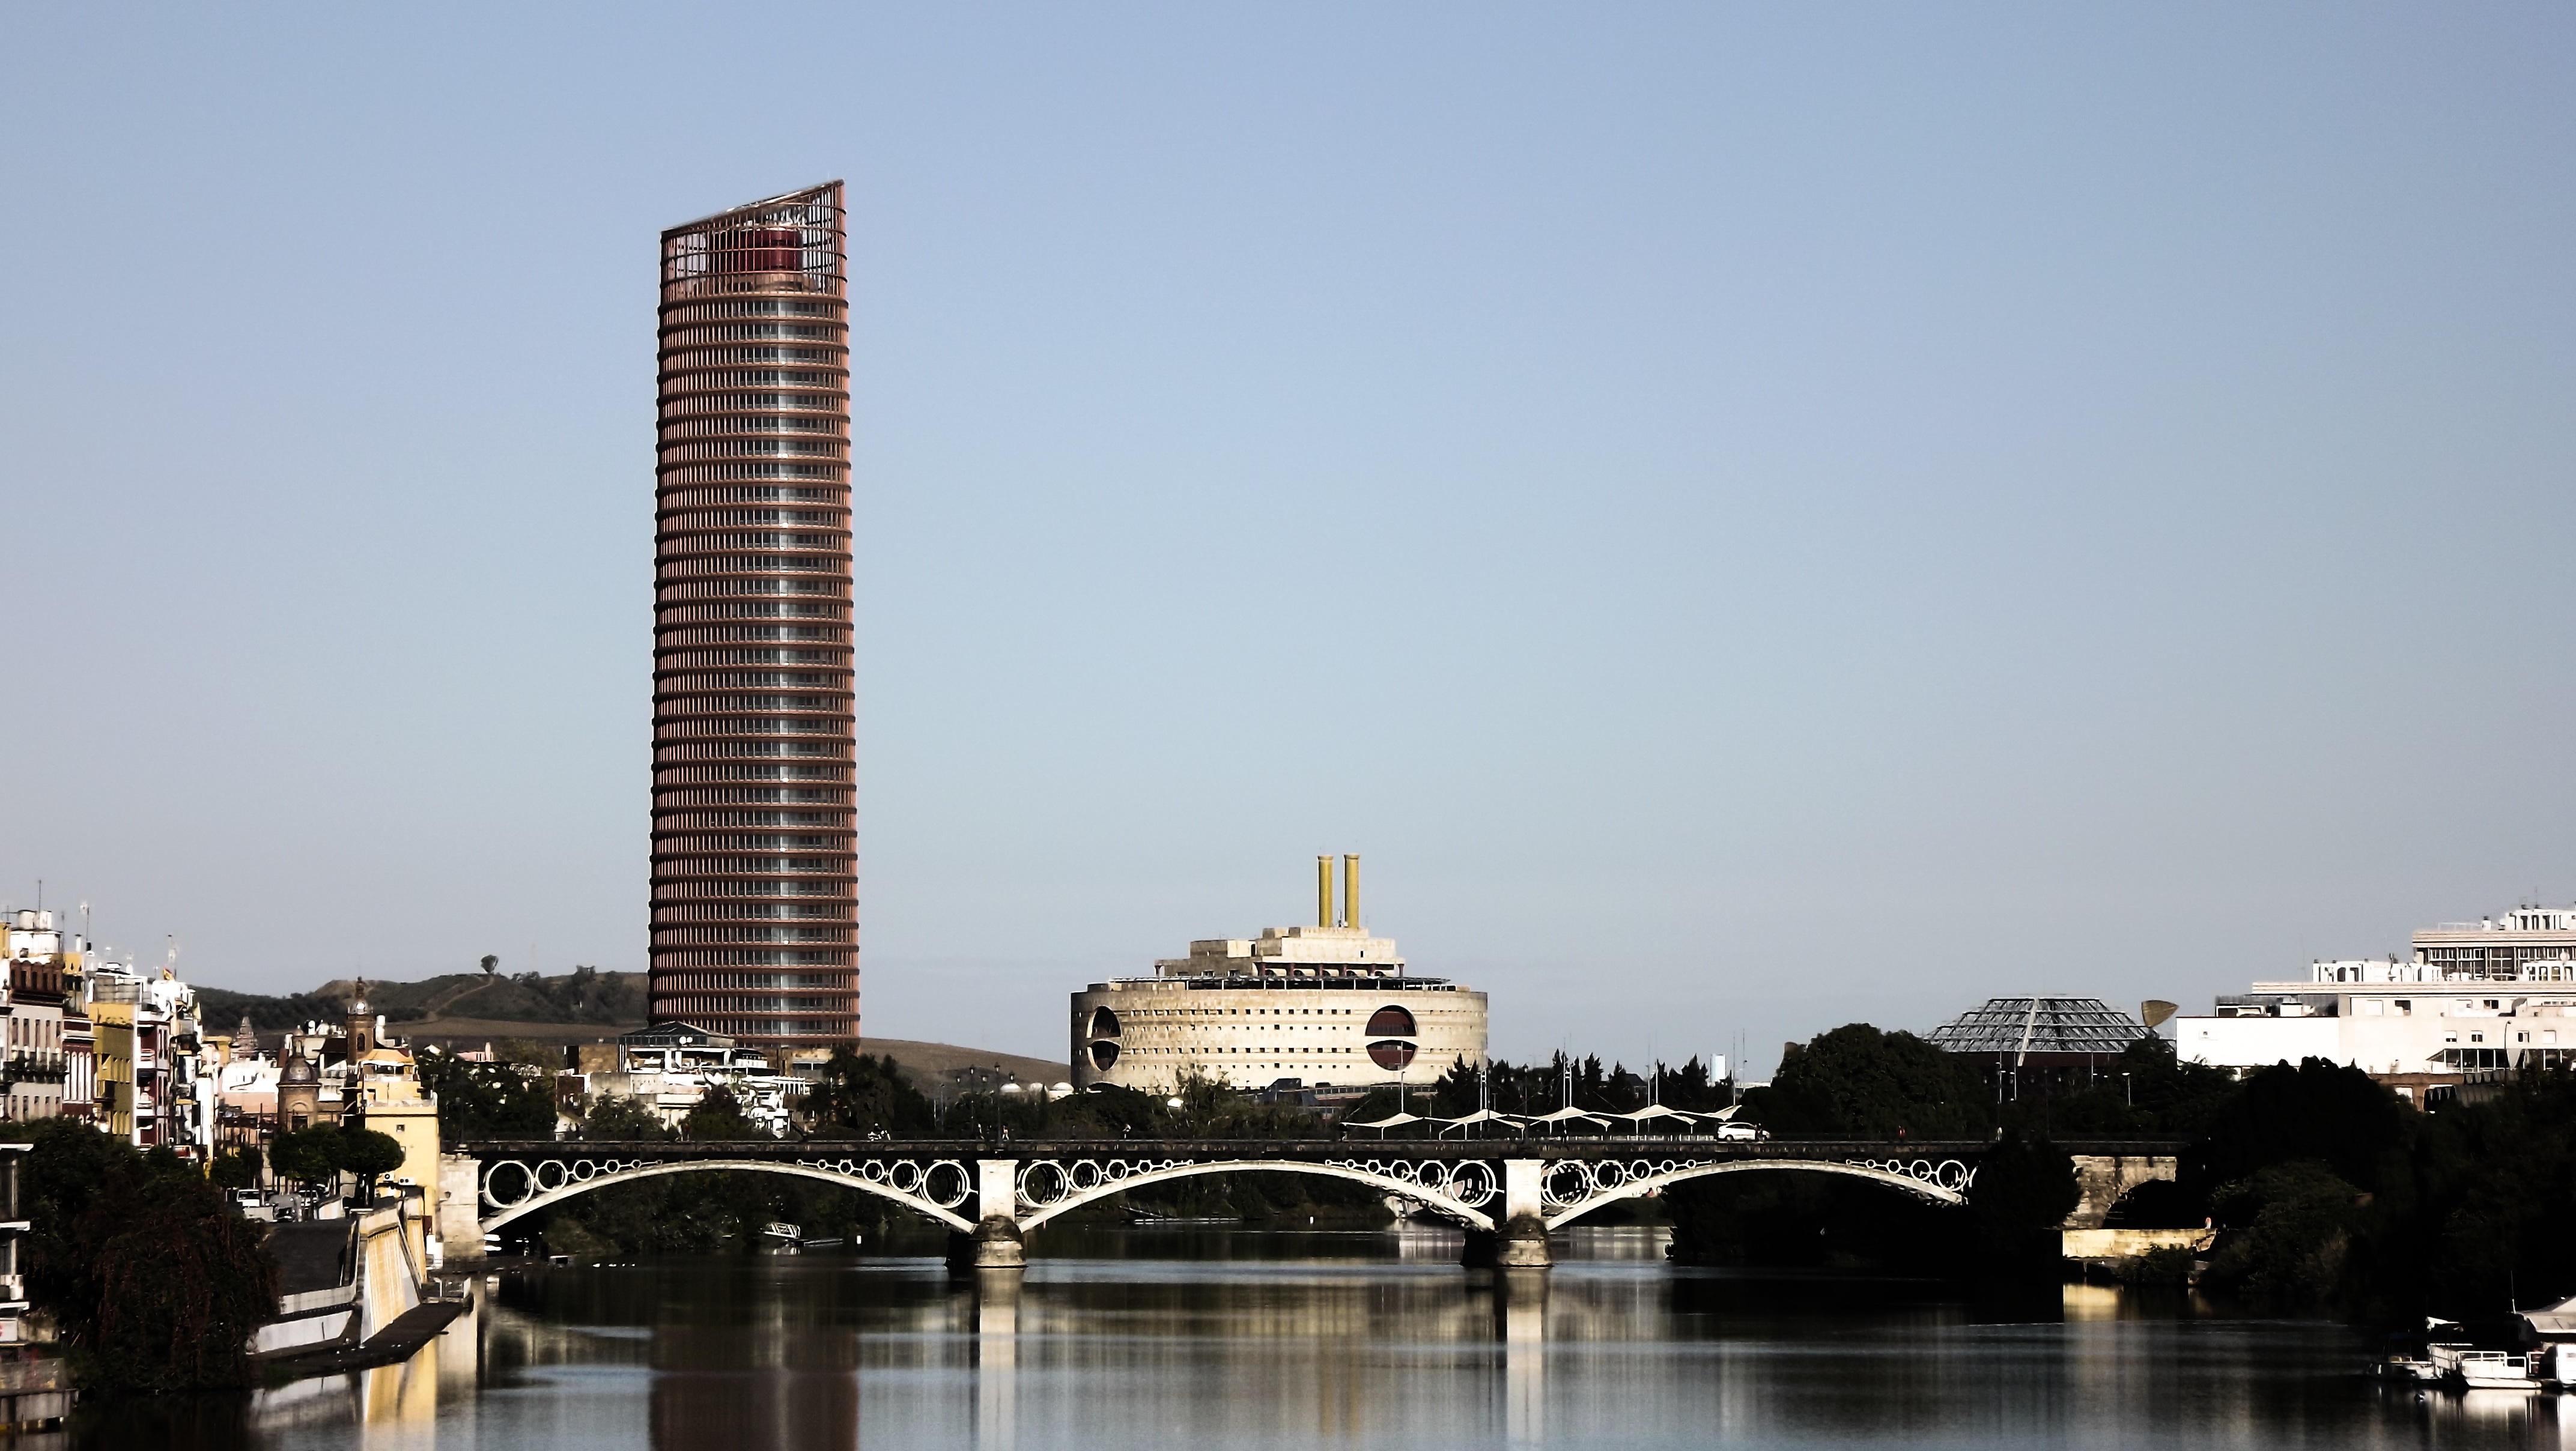
architecture, bridge, skyline, city, skyscraper, cityscape, downtown, reflection, tower, landmark, tourism, tower block, seville, pelli, urban area, human settlement